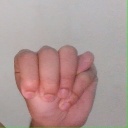
अक्षर: म